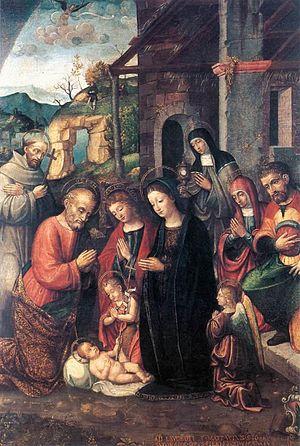
Bernardino Fasolo est un peintre italien.